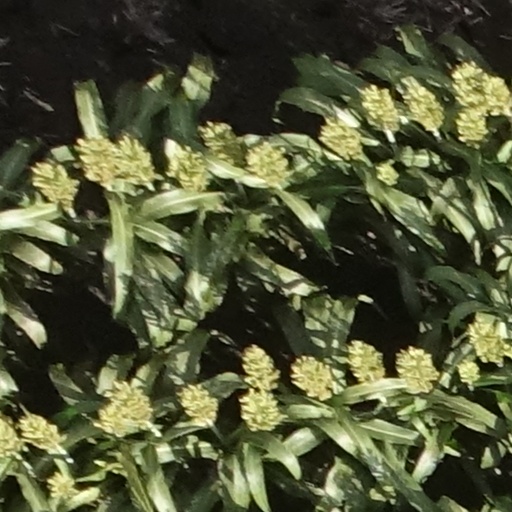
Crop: sorghum